Trannes

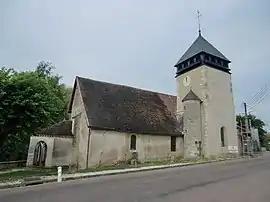
The church in Trannes

Trannes is a commune in the Aube department in north-central France.